Hypatia (crater)

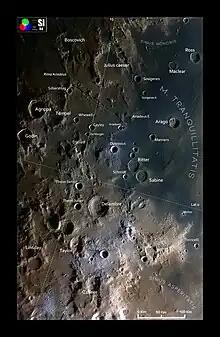
The crater(bottom right) area in a Selenochromatic Image(Si)

Hypatia is a lunar impact crater along the northwest edge of Sinus Asperitatis, a bay on the southwest edge of Mare Tranquillitatis. It was named after Egyptian mathematician Hypatia of Alexandria. The nearest crater with an eponym is Alfraganus to the west-southwest. However, farther to the south-southeast, across the lunar mare, is the prominent crater Theophilus.